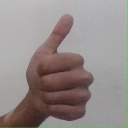
अक्षर: थ